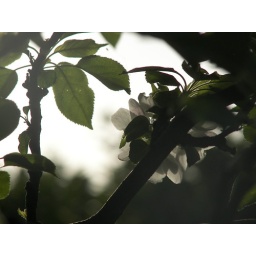
Sitting in the garden, with a glass of wine, watching the evening sun shine through the apple blossom...